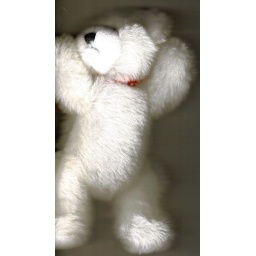
Uhm... I put a stuffed animal under the lid of my scanner and scanned. I was bored.